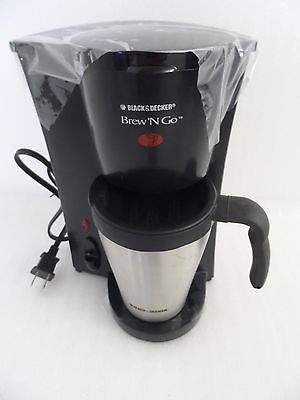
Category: coffee maker